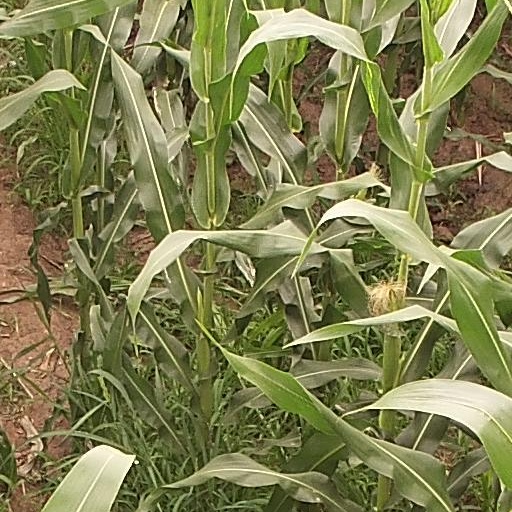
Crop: maize; corn